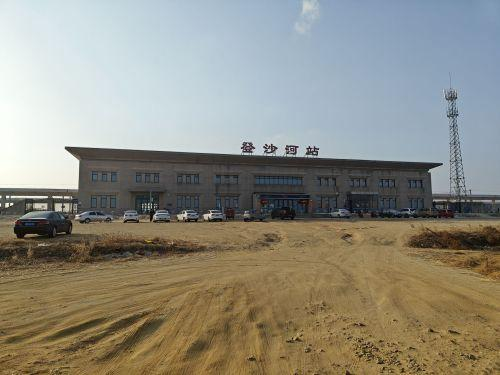
地标名称：登沙河站
所在城市：大连市·金州区